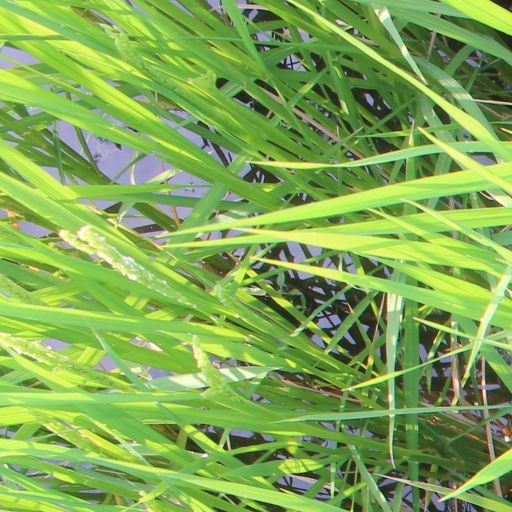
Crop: rice